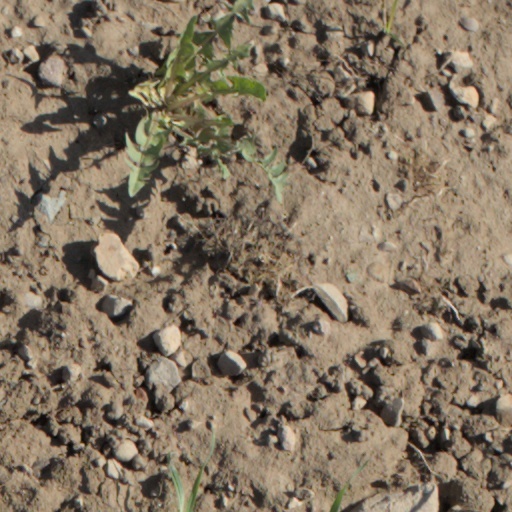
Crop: wheat